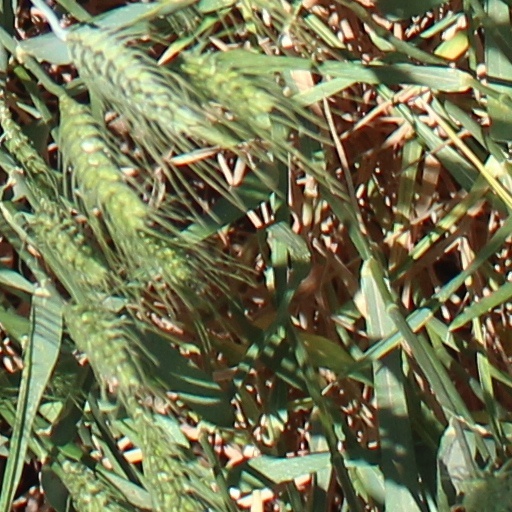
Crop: wheat